Lou Gehrig

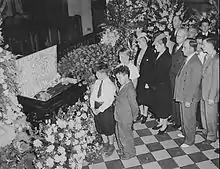
Gehrig's funeral at Christ Episcopal Church in Riverdale, Bronx, June 4, 1941

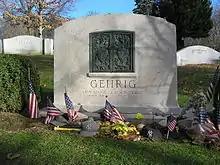
Lou and Eleanor Gehrig's headstone in Kensico Cemetery (the year of his birth was erroneously inscribed as "1905")

Gehrig played his last game for the Yankees on April 30, 1939. On July 11 of that year, he appeared at the All-Star Game at Yankee Stadium as the AL team captain, officially on the roster as a reserve player, exchanging lineup cards prior to the game.